Mennonites in Paraguay

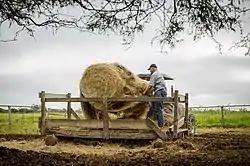
A mennonite farmer unrolls hay to feed the cows at his farm located near Lolita, Chaco.

The vast majority of Mennonites in Paraguay, spread out over nineteen colonies across Paraguay, are of the Russian Mennonite variety, meaning they are originally of Dutch ancestry and can trace their history to the Mennonite settlement in the Vistula Delta, from where they migrated to the Russian Empire and later to the Americas. The percentage of the Mennonites of Paraguay who came directly from Russia is 25 percent. 51 percent came from Russia via Canada, where they lived for several decades and a further 22% from Russia via Canada via Mexico (some from Mexico via Belize).